Flavia Caesariensis

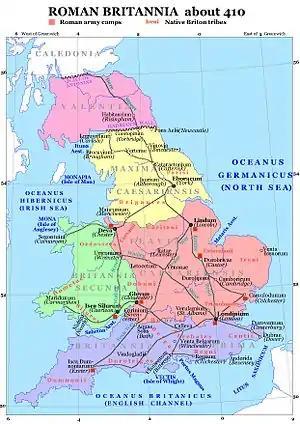
The traditional arrangement of the late Roman provinces after Camden, placing Flavia in central England. On the basis of modern archaeology, it's known that at least Corinium was part of Britannia I.

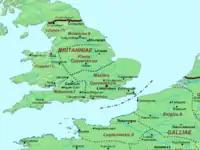
Another possible arrangement of the late Roman provinces, with more northerly borders for Flavia

Following the Roman conquest, Britain was administered as a single province from Camulodunum (Colchester) and then Londinium (London) until the Severan Reforms following the revolt of its governor Clodius Albinus. These divided the territory into Upper and Lower Britain ("Britannia Superior" and "Inferior"), whose respective capitals were at Londinium and Eboracum (York). During the first phases of the Diocletian Reforms, Britain was under the control of the Allectus's Britannic Empire as part of the Carausian Revolt. At some point after the territory was retaken by Constantius Chlorus in AD 296, the Diocese of the Britains (with its vicar at Londinium) was formed and made a part of Prefecture of Gaul. The Britains were divided among three, four, or five provinces, which seem to have borne the names Prima, Secunda, Maxima Caesariensis, and (possibly) Flavia Caesariensis and Valentia.